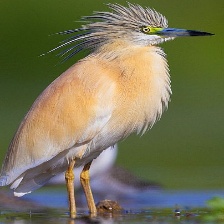
Species: SQUACCO HERON
Scientific name: ARDEOLA RALLOIDES
ImageNet parent category: little_blue_heron